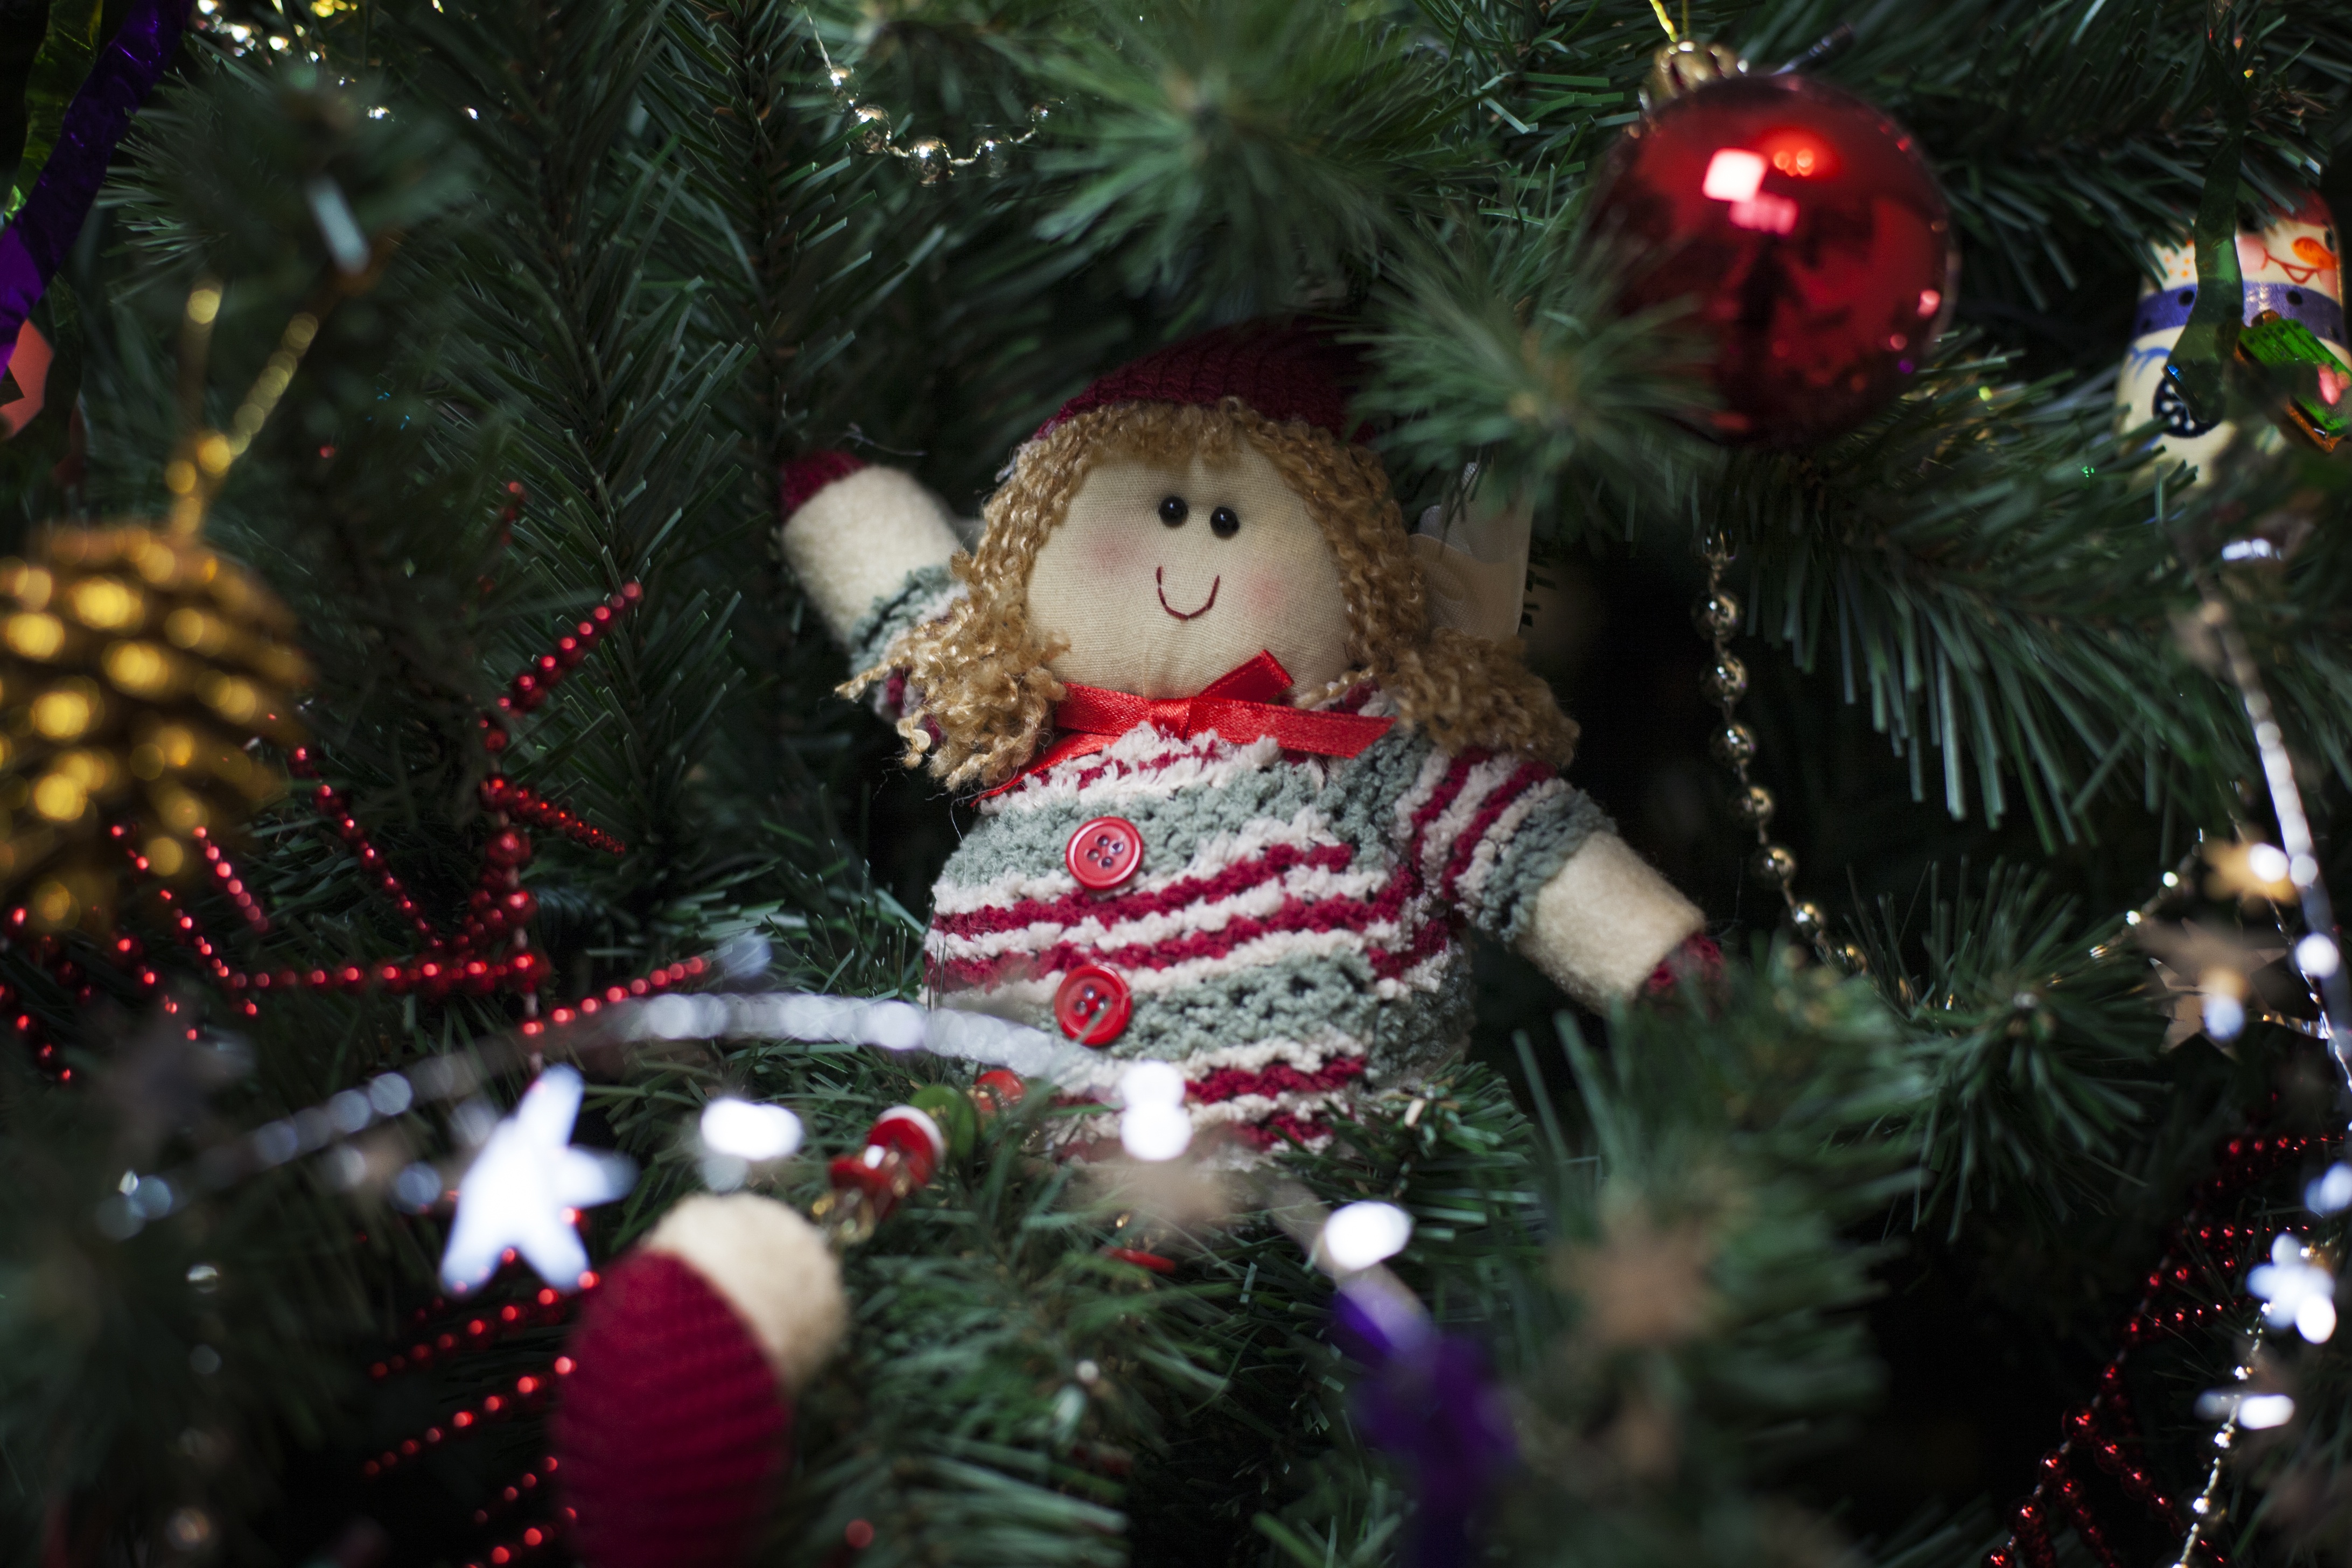
tree, holiday, christmas, christmas tree, christmas decoration, toys, event, swag, new year's eve, christmas tree toy